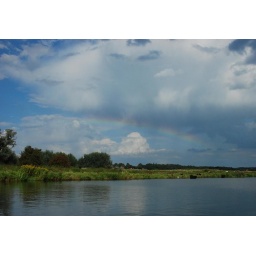
The thunderstorm just passed and then the rainbow as a reward. Like the brown cows standing in the Rhine too.